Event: Typhoon Ruby
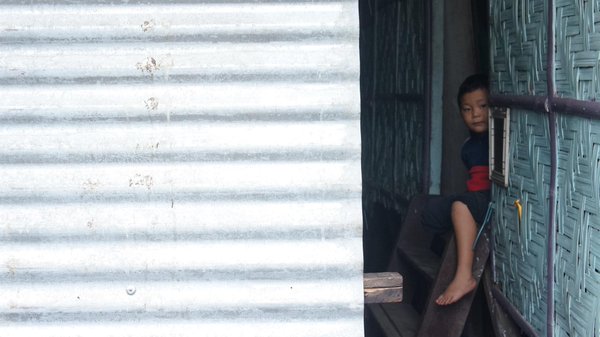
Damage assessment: damage